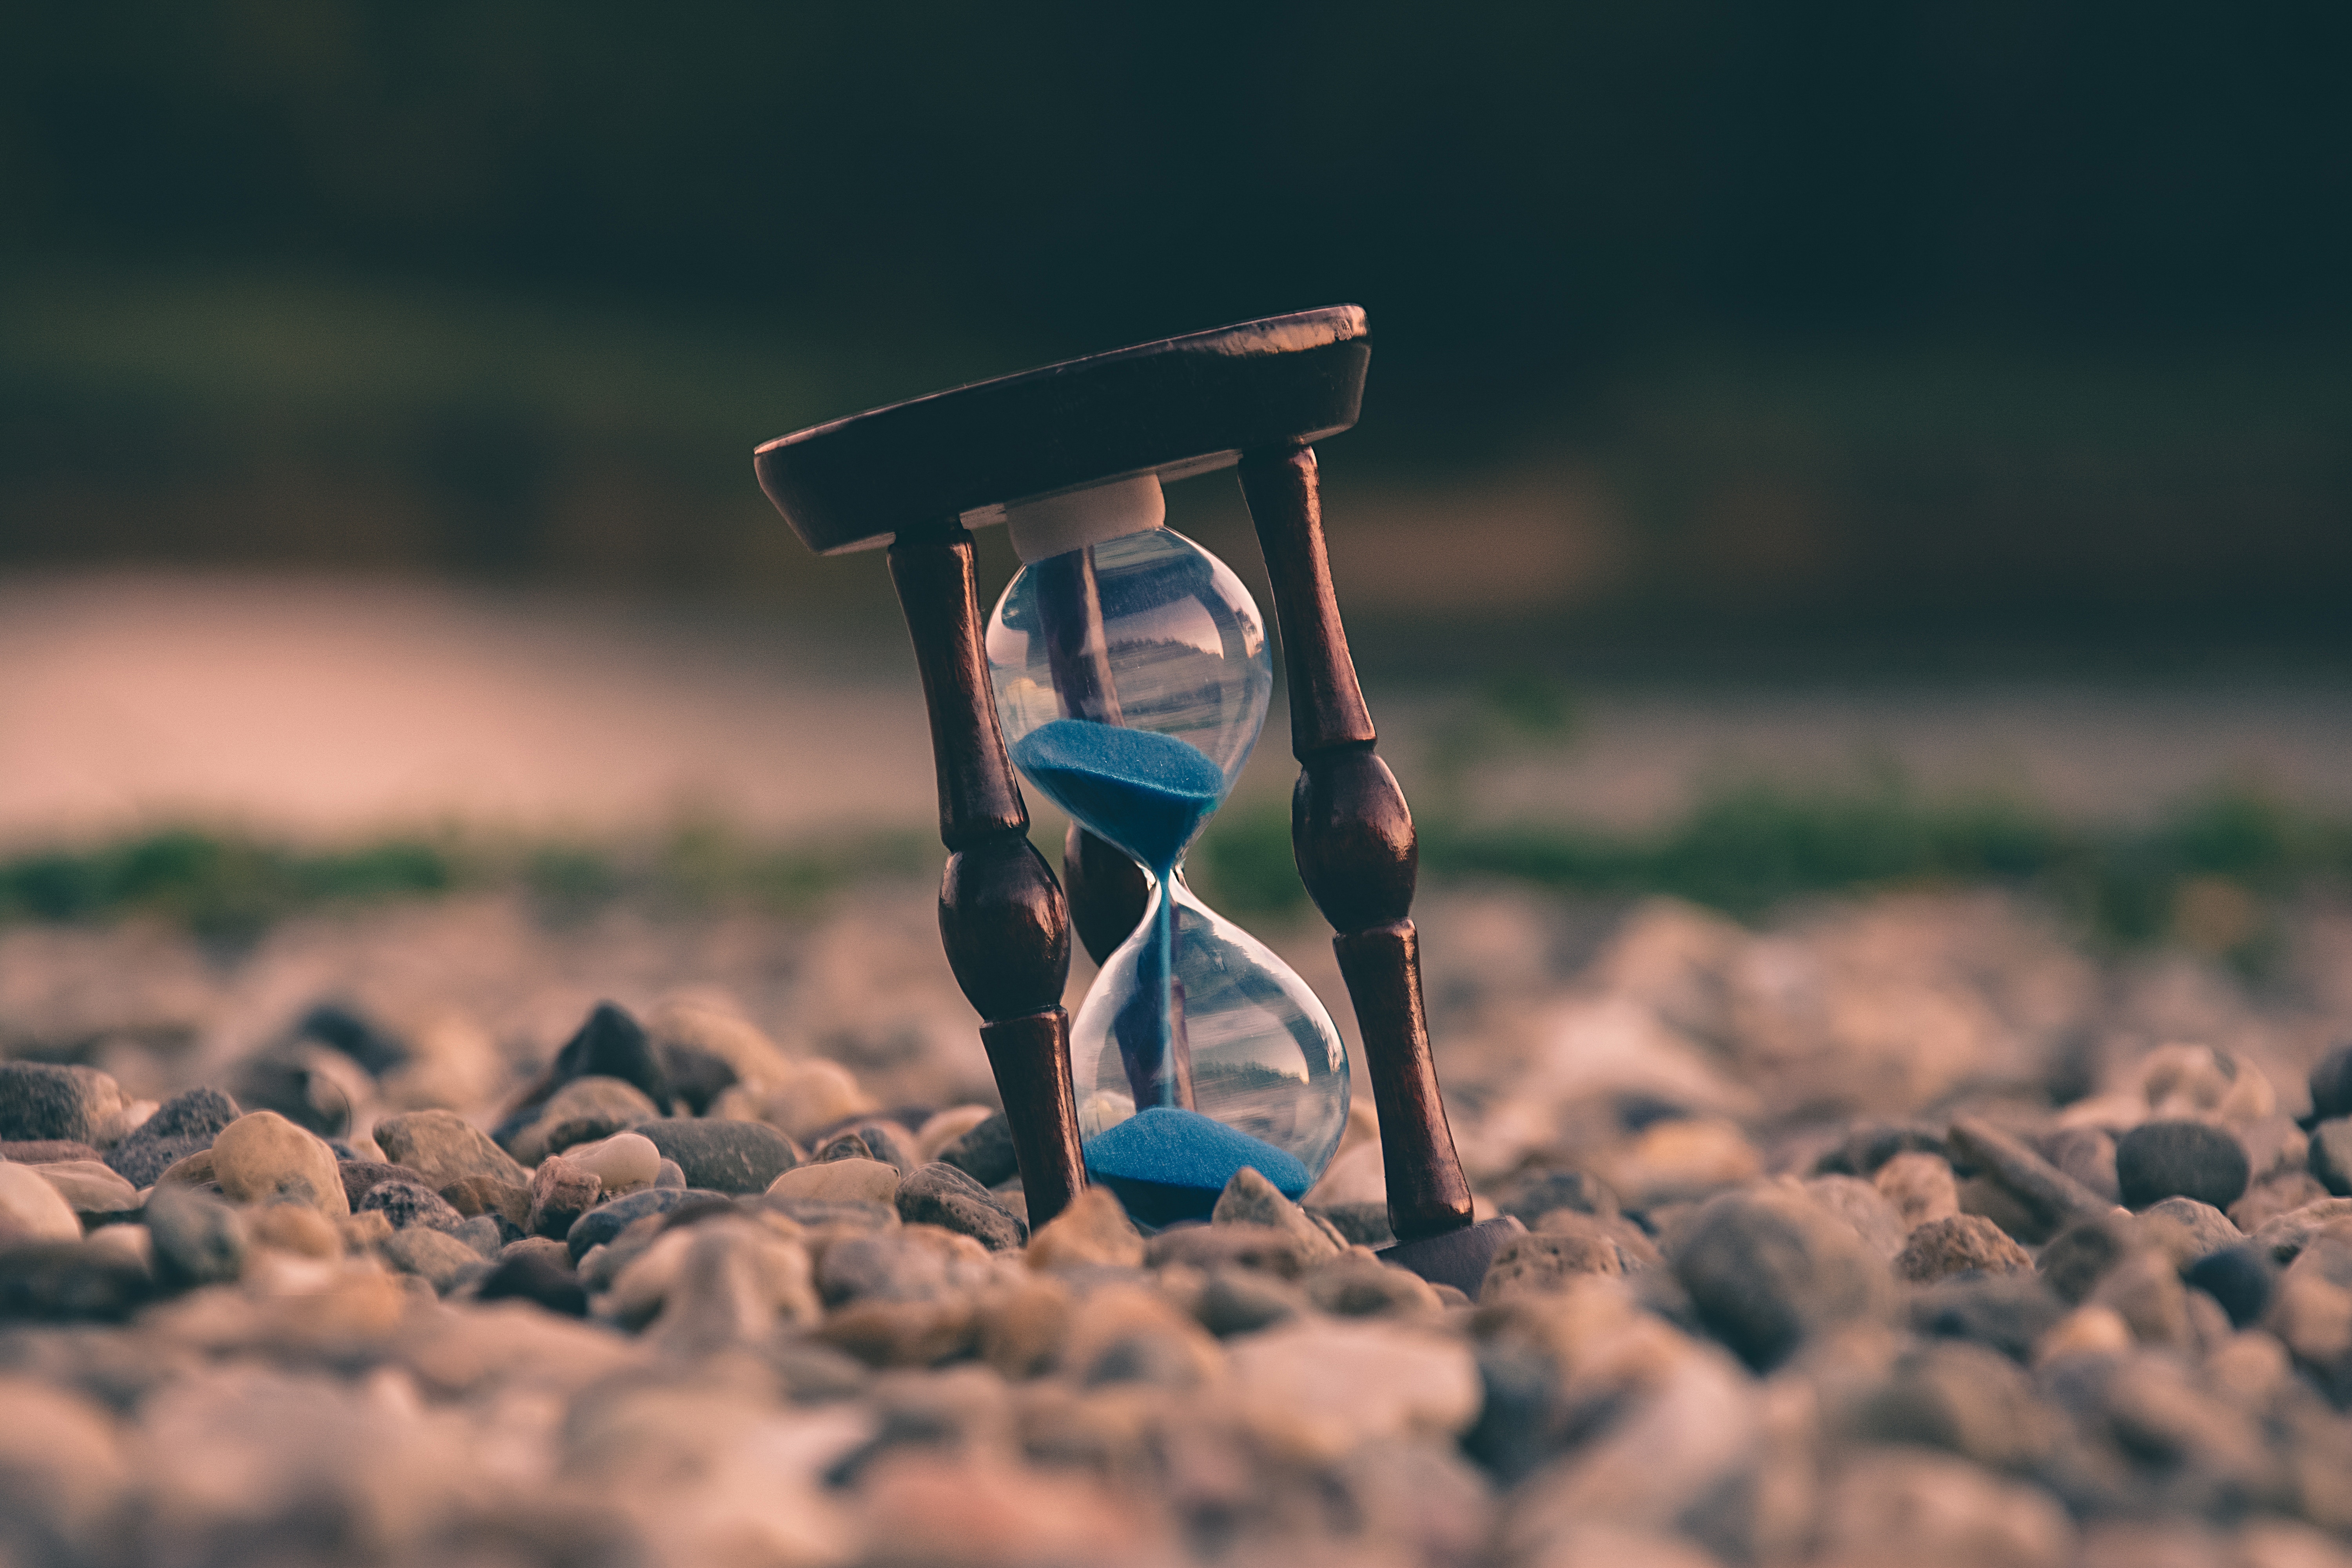
water, sand, sky, photography, sunlight, vacation, fun, stock photography